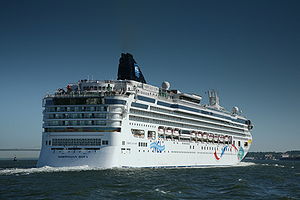
Krydstogtskib
Krydstogtskib på vej ud af New Yorks havn
Et krydstogtskib er et passagerskib, der har som hovedformål at medtage passagerer på ferie. Ofte er rejsen, skibets faciliteter og destinationerne i sig selv en del af oplevelsen. Et krydstogtskibs formål er som regel at sejle passagerer på rundrejse i en nærmere angivet region eller del af et kontinent, hvorimod en oceanliner er et større passagerskib, der sejler i fast rutefart typisk over et ocean. Transport er ikke det primære formål.